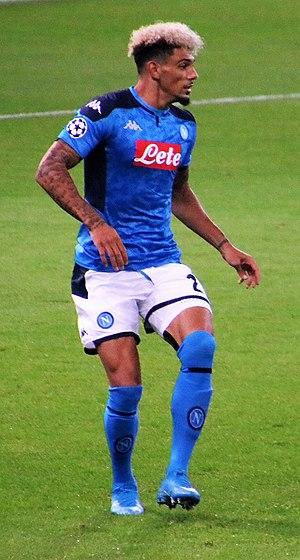
Kévin Malcuit, né le 31 juillet 1991 à Châtenay-Malabry, est un footballeur franco-marocain, évoluant au poste de latéral droit, au SSC Napoli. Il est le frère de Samir Malcuit également footballeur et Enzo Malcuit.